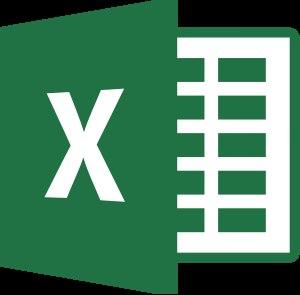
Office Mobile est la déclinaison de la suite bureautique Microsoft Office pour les téléphones et tablettes Android, iPhone, Windows Phone et depuis juillet 2015 Windows 10.